Odomanti

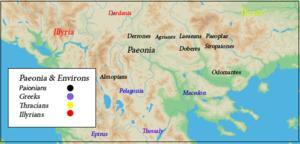
Paeonia, tribes and environs

The Odomanti or Odomantes were an ancient Balkan tribe. Some regard it as Paeonian, while others claim, that the tribe was with certainty Thracian. The Odomanti are noted by Herodotus, Thucydides, Stephanus of Byzantium and Pliny the Elder.